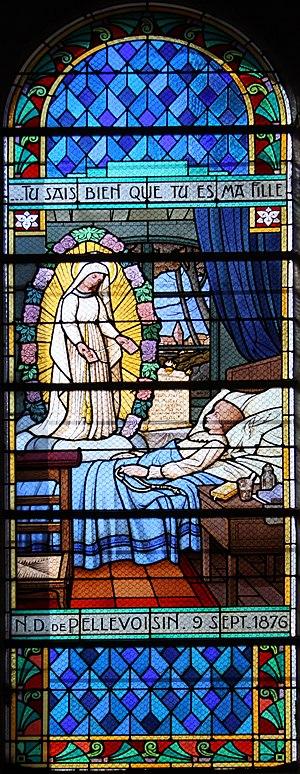
Le scapulaire du Sacré-Cœur est un scapulaire catholique associé aux apparitions de Notre-Dame de Pellevoisin à Estelle Faguette en 1876.
Estelle Faguette est une femme née le 12 septembre 1843 à Saint-Memmie, décédée le 23 août 1929 à Pellevoisin. Elle a déclaré avoir vue la Vierge Marie lors des apparitions mariales de Pellevoisin en 1876.
Les apparitions mariales de Pellevoisin désignent les apparitions mariales qui seraient survenues du 14 février 1876 au 8 décembre 1876 à Estelle Faguette, jeune femme de 33 ans, dans sa chambre, alors qu'elle était gravement malade. Après sa guérison en février, elle dit continuer de voir la Vierge Marie, à une dizaine de reprises. La Vierge lui aurait alors confié la mission de faire diffuser le scapulaire du Sacré-Cœur.